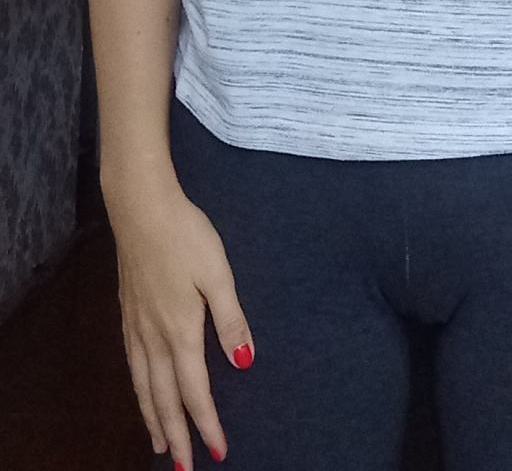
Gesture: no_gesture